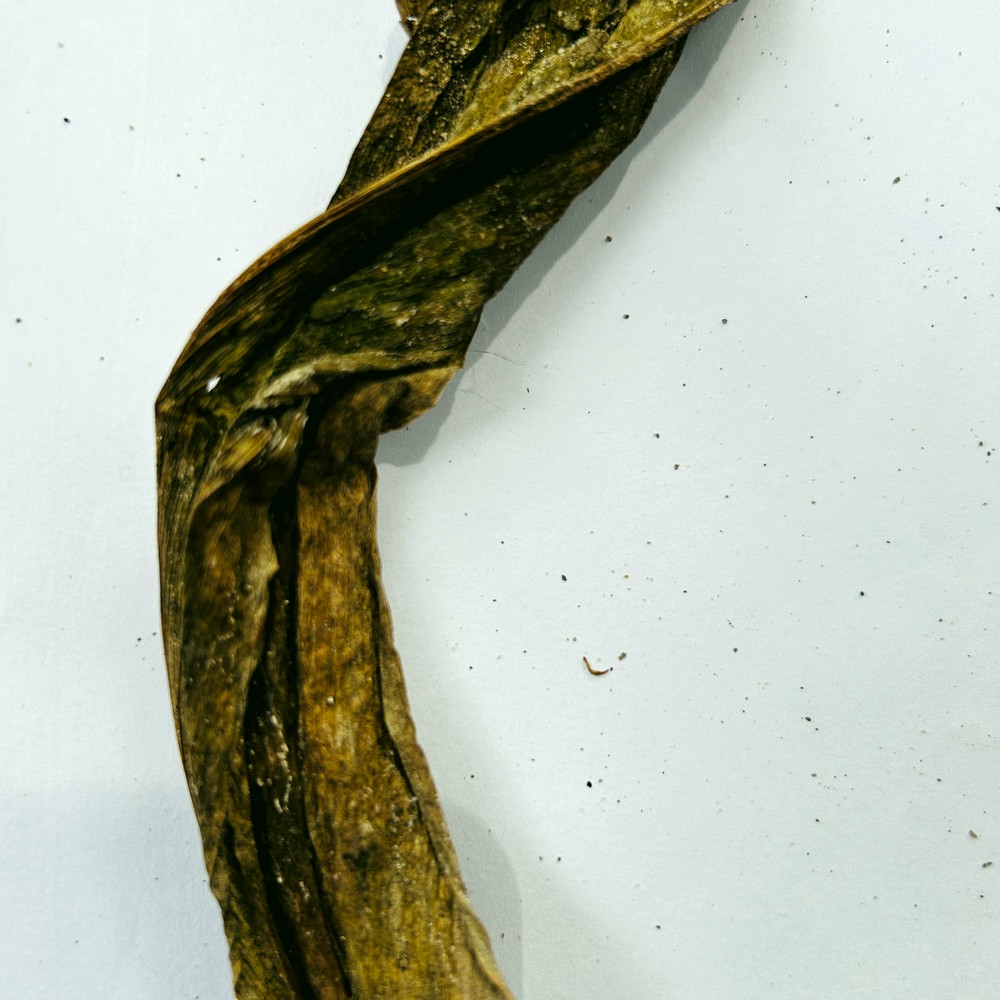
Label: Dry Leaf